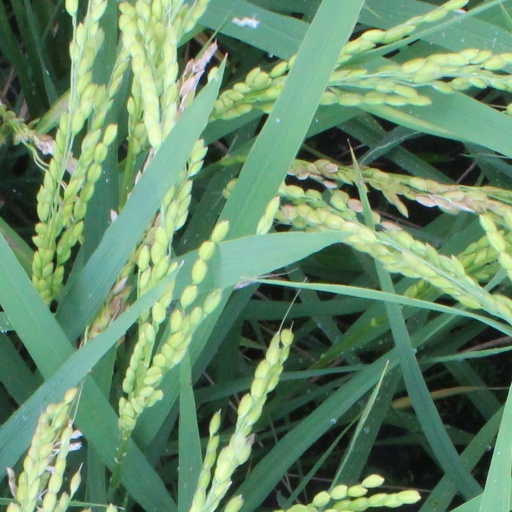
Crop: rice